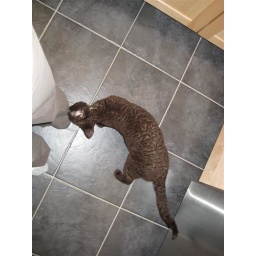
Rolo wonders why I'm standing in the kitchen doing nothing.